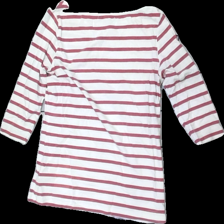
View: back
Type: Top
Category: Ladies
Brand: Cubus
Colors: White, Red
Material: 100% cotton
Pattern: Striped
Cut: Regular
Size: S
Season: All
Damage location: middle right
Damage 2 location: top center
Damage 3 location: top right
Price range: <50
Recommended usage: Export
Description: randig tröja med trekvarts ärmar, nopprig